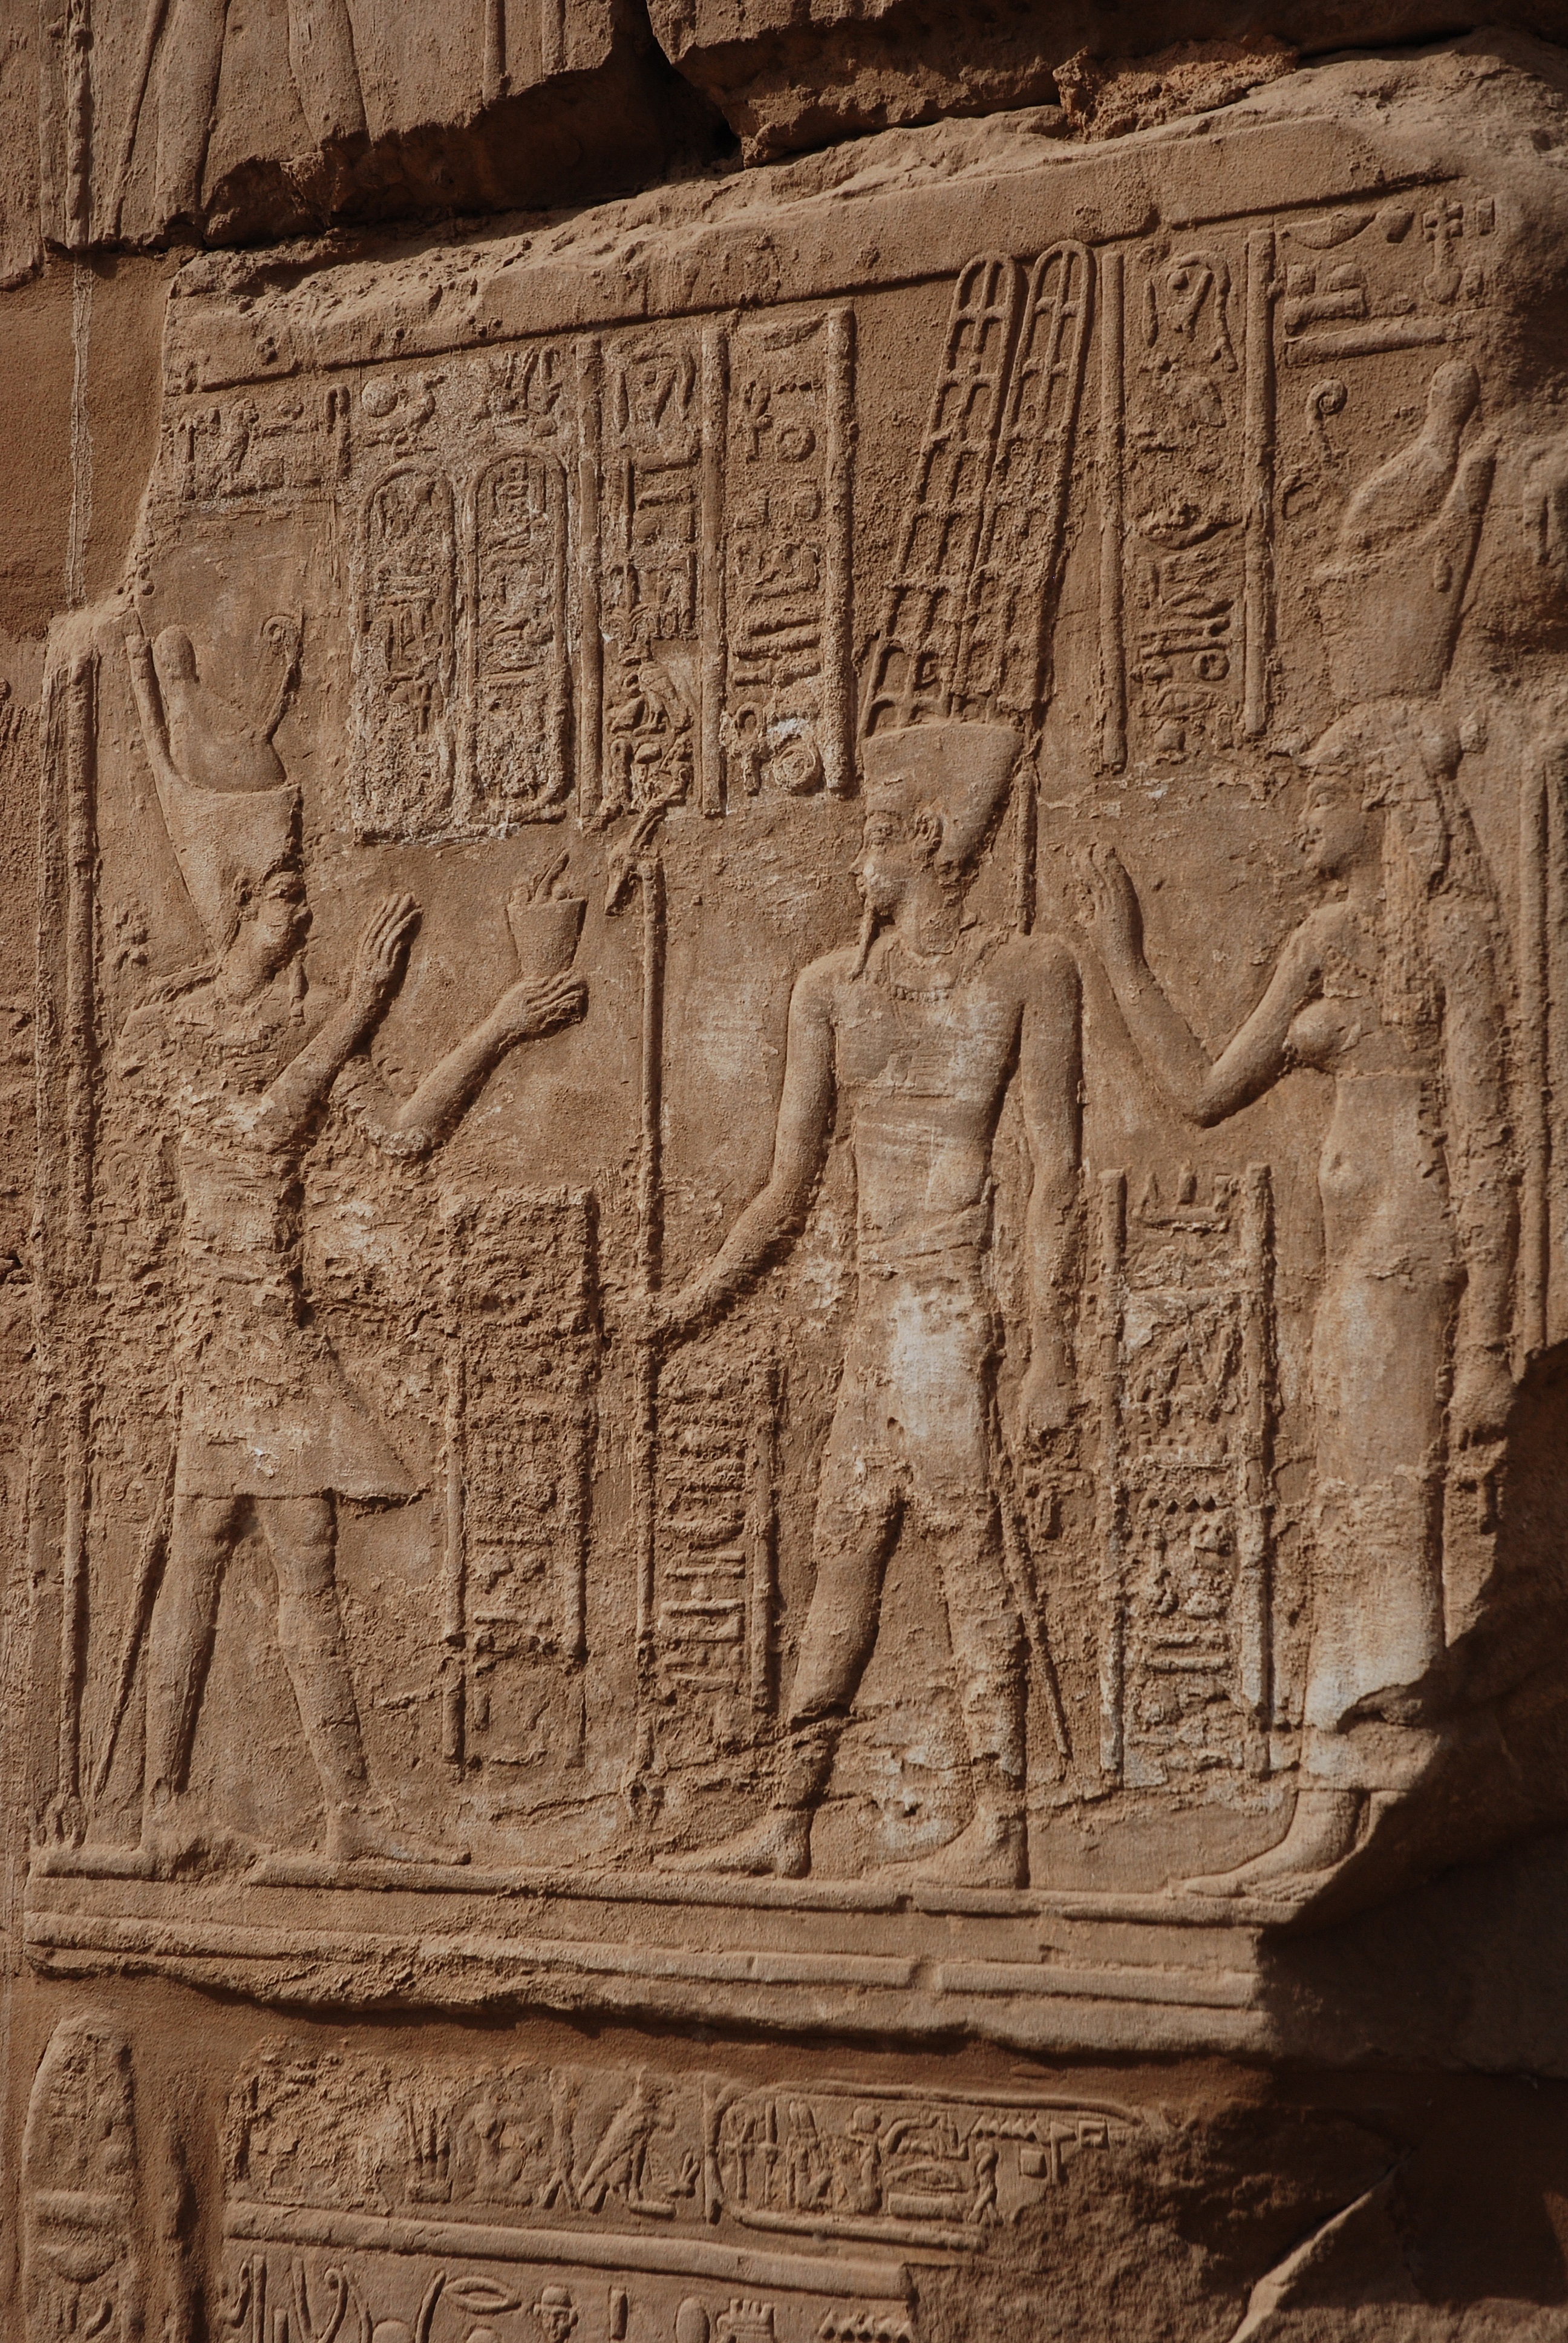
rock, wood, old, wall, monument, summer, arch, column, entrance, ancient, egypt, sculpture, art, temple, ruins, columns, archeology, history, historical, carving, luxor, relief, karnak, monuments, stele, the stones, archaeological site, stone carving, ancient history, egyptian temple